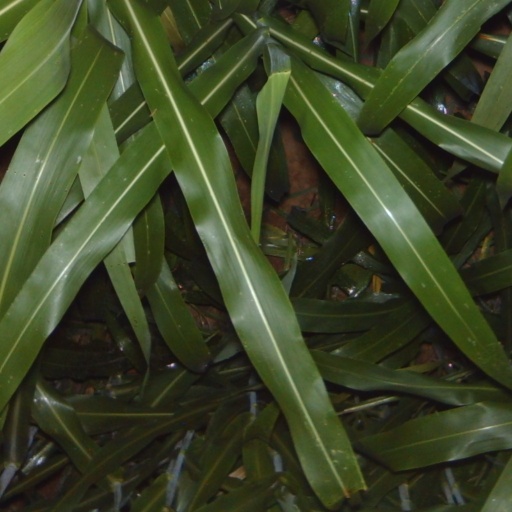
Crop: sorghum